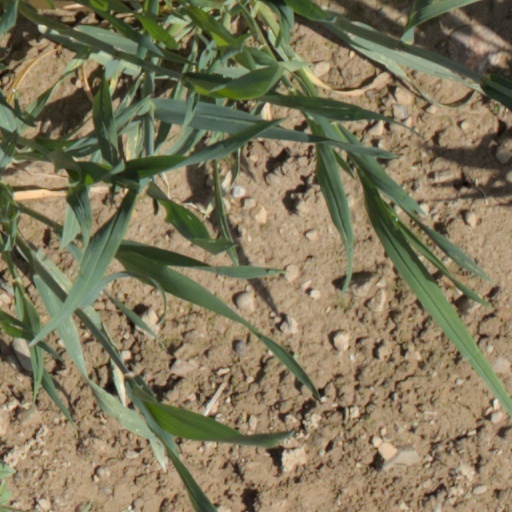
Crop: wheat